Seth Brundle

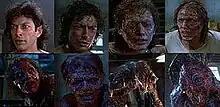
The degeneration stages of Seth Brundle into Brundlefly designed by Chris Walas

After this discovery, Brundle rushes to the computer and discovers that the telepods had merged him and the housefly together at the molecular-genetic level. Horrified by this discovery, Brundle shuts himself off from the rest of the world, including Veronica. Weeks later, Brundle calls Veronica to reconcile, and confides his decaying state with her. Brundle demonstrates that he has begun showing fly-like characteristics such as vomiting a corrosive enzyme on his food to be able to digest it and an addiction to sugary foods. In addition, parts of his body such as his hair and ears slowly begin falling off. Brundle becomes increasingly overwhelmed by the shock and horror of his mutation and begins finding the humour of his degeneration, including his ability to stick to walls, while still searching for a cure for his condition all the same, eventually sending Ronnie away out of fear that his fly instincts will cause him to hurt her. Alone, the mentally ill Brundle then comes to the conclusion that the only way to become human again is to use the telepods to merge with another human. When he overhears a conversation between Veronica and Stathis that Veronica is pregnant with Brundle's child, and plans to abort it, he breaks into the clinic Veronica is at and abducts her before she can carry through with her abortion. Brundle begs Veronica to keep the child as it is "all that's left of him", while Veronica confesses her fears that the child might be a hybrid as well. Brundle takes Veronica back to his warehouse and witnesses Stathis enter the facility with a shotgun. Brundle attacks Stathis and dissolves his left hand and right leg with his corrosive enzymes, with only Veronica pleas keeping him from murdering Stathis outright.